Women in cooperatives

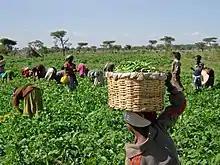
Women and children pick green beans at the Dodicha Vegetable Cooperative in Ethiopia. The beans will be sold to a local exporter, who will sell them to supermarkets in Europe.

A cooperative ("co-op") is an autonomous association of persons who voluntarily cooperate for their mutual, social, economic, and cultural benefit through a mutually owned and democratically run enterprise. Cooperatives include non-profit community organizations and businesses that are owned and managed by the people who use their services (consumer cooperatives) or by the people who work there (worker cooperatives) and take on a variety of forms, ranging from officially registered cooperatives to loosely organized groups of neighbors, family, and kin networks. Cooperatives are based on values like self-help, democracy, equality, equity, and solidarity. These values, among other aspects of cooperatives, are particularly useful in empowering women through membership. In statements in advance of International Women's Day in early 2013, President of the International Cooperative Alliance, Dame Pauline Green, said, "Cooperative businesses have done so much to help women onto the ladder of economic activity. With that comes community respect, political legitimacy and influence." Cooperatives allow women who might have been isolated and working individually to band together and create economies of scale as well as increase their own bargaining power in the market.